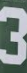
Number: 3